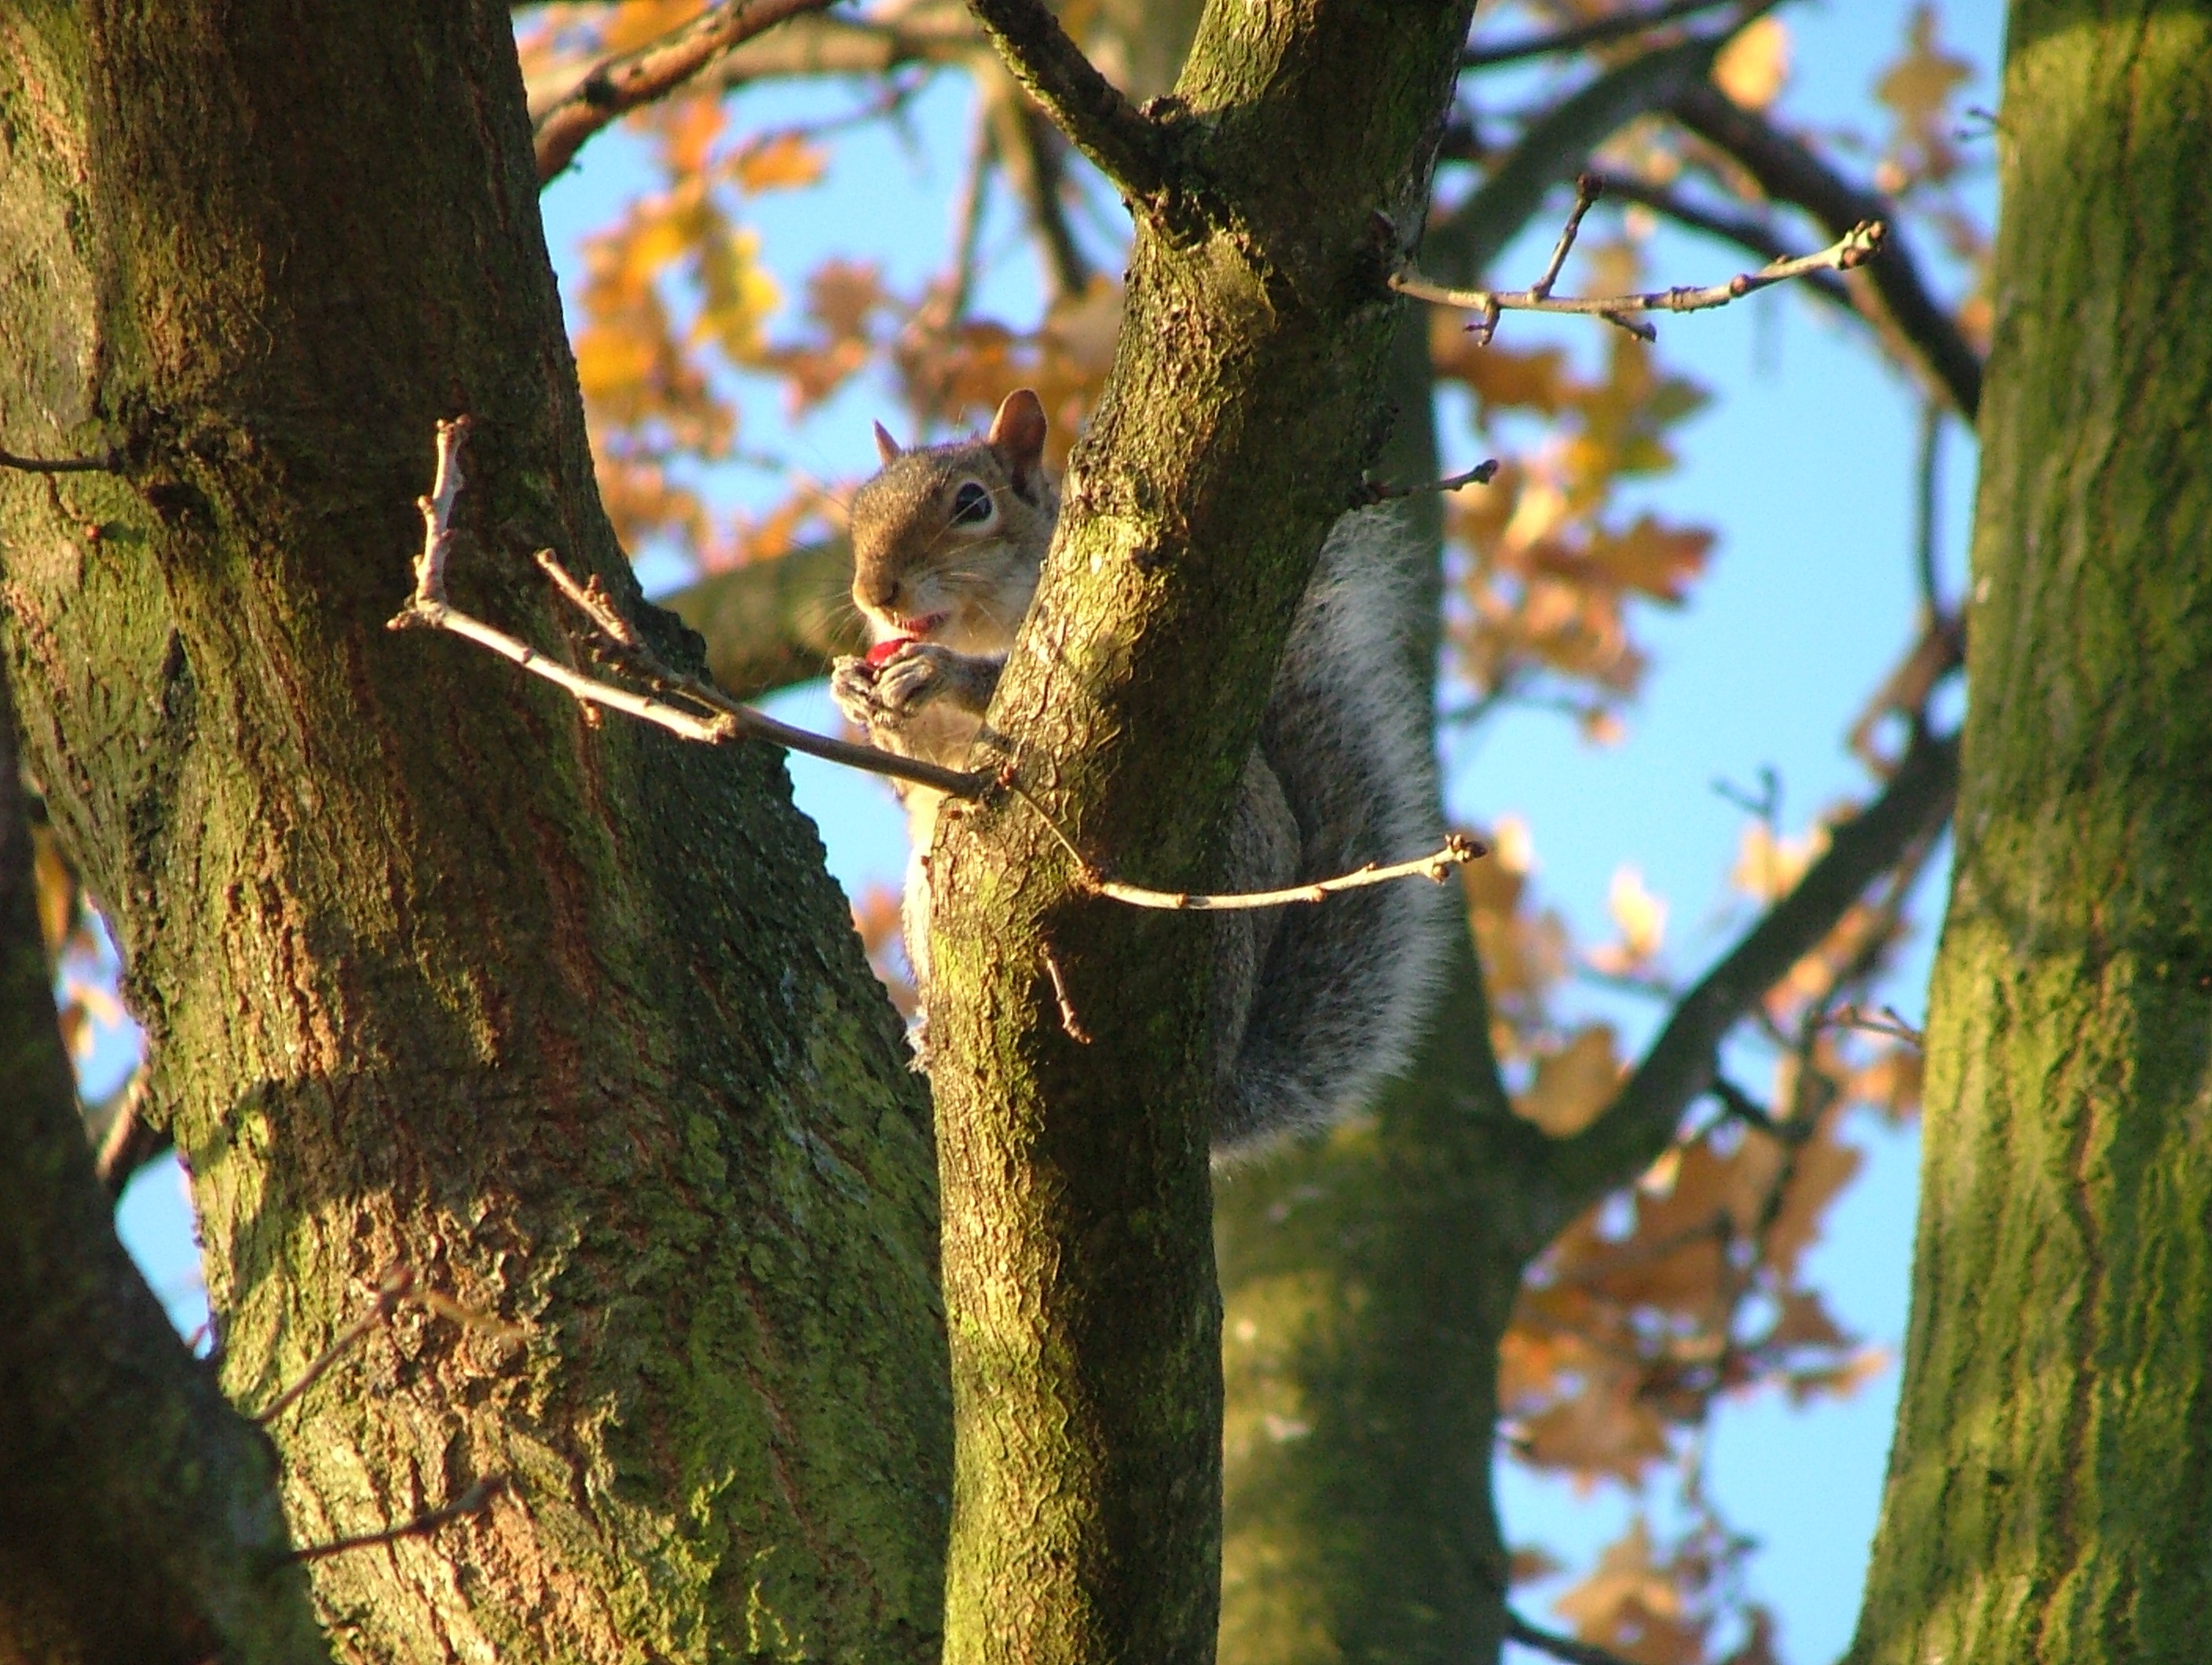
tree, nature, forest, branch, plant, sunlight, leaf, flower, trunk, animal, wildlife, autumn, mammal, squirrel, season, fauna, woodland, crunch, woody plant